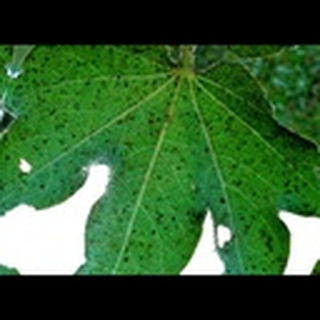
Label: cotton_aphids